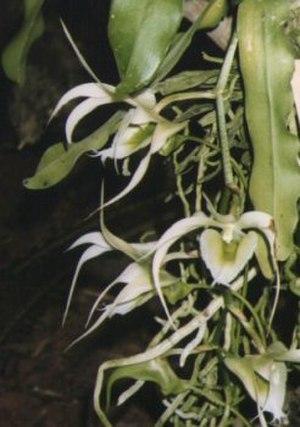
Aeranthes est un genre d'orchidées épiphytes des forêts tropicales de Madagascar ou des Comores.